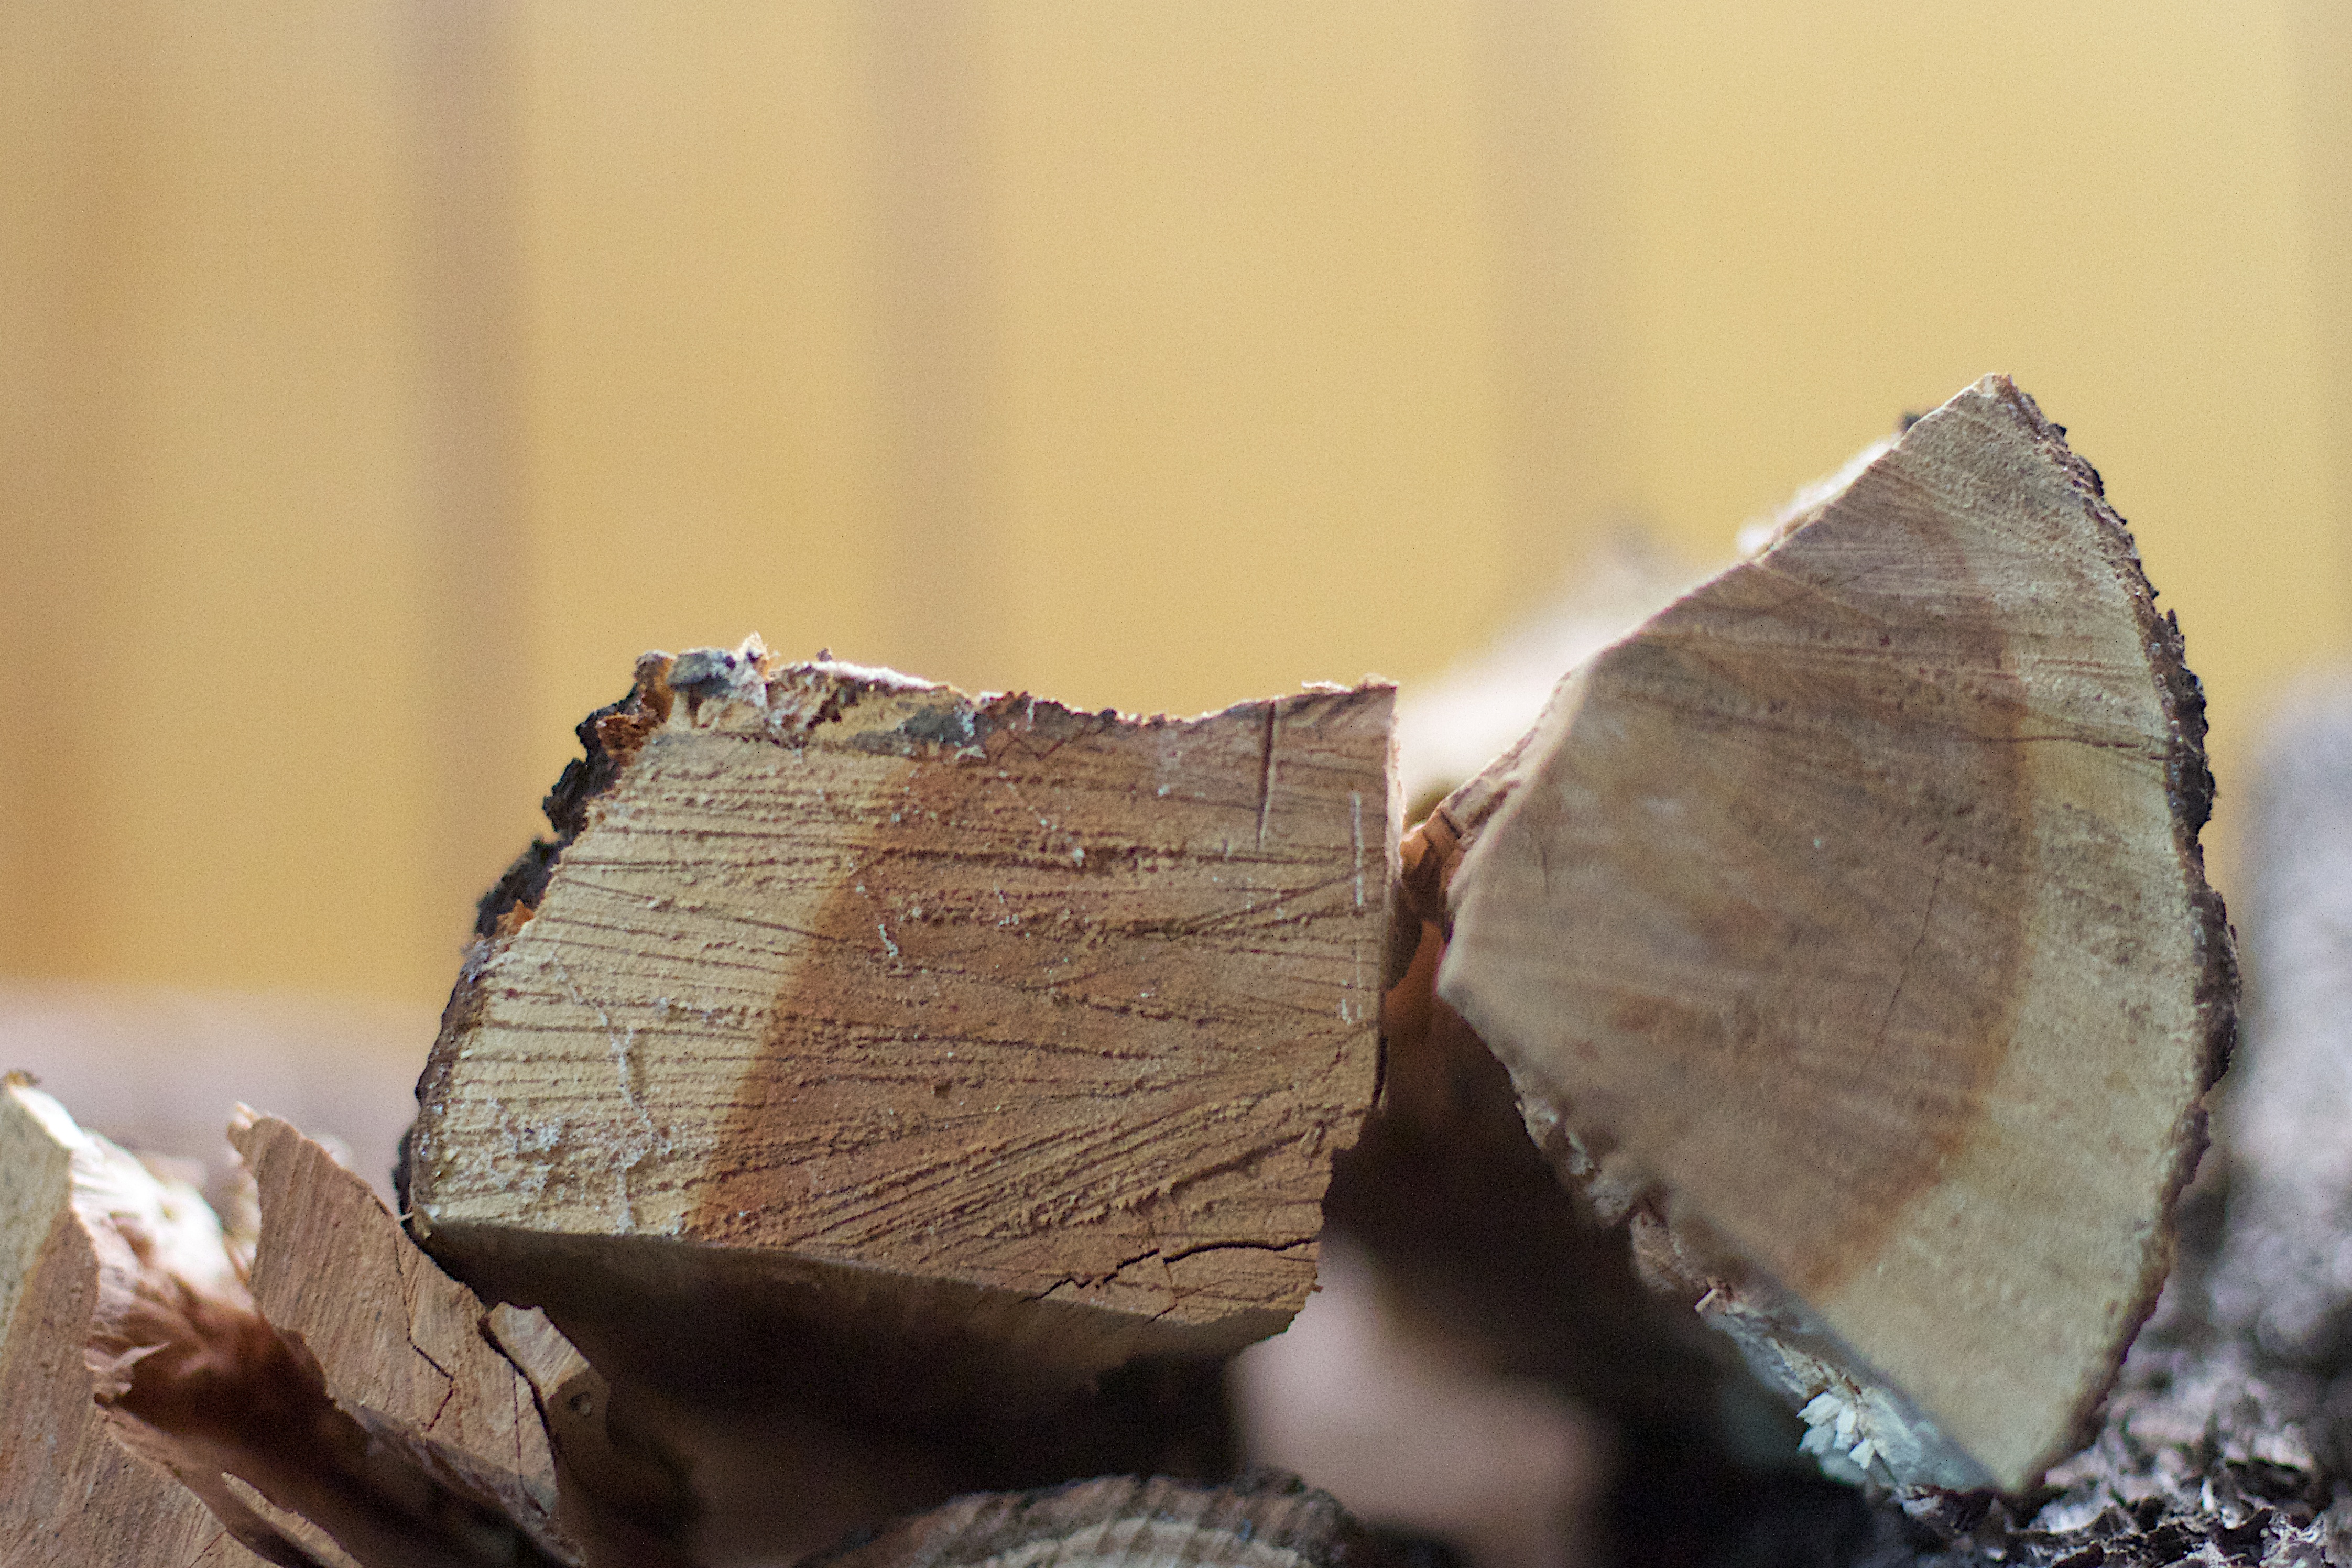
wood, leaf, insect, fauna, invertebrate, close up, macro photography, moths and butterflies